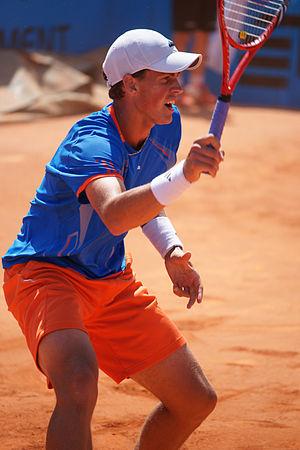
Vasek Pospisil, Open tennis Nice 2012